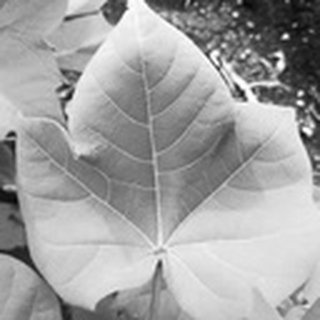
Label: healthy_cotton